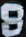
Number: 8